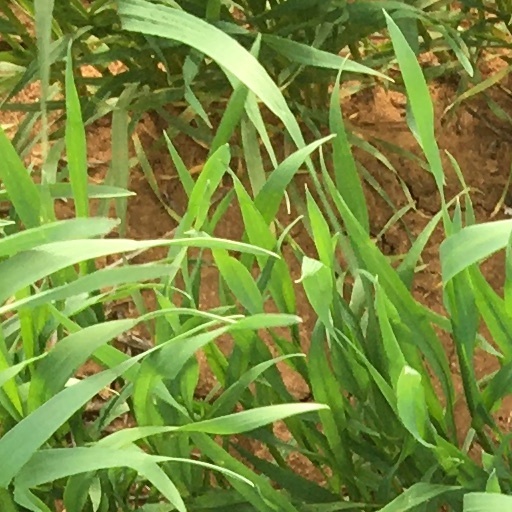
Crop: wheat